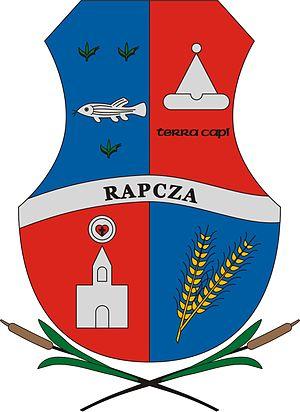
Rábcakapi est un village et une commune du comitat de Győr-Moson-Sopron en Hongrie.